Claude-François Denecourt

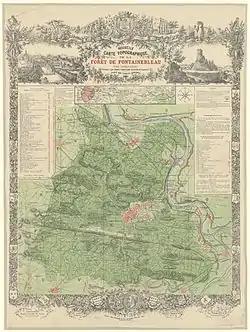
Map of the Forest of Fontainebleau, 1895, published by Charles Colinet, a disciple of Denecourt. It shows many of paths that they created.

Because of his work in the Fontainebleau Forest, Claude-François Denecourt is remembered as one of the pioneers of modern hiking and hiking trails. He is also credited with being one of the inventors of nature tourism for the masses.